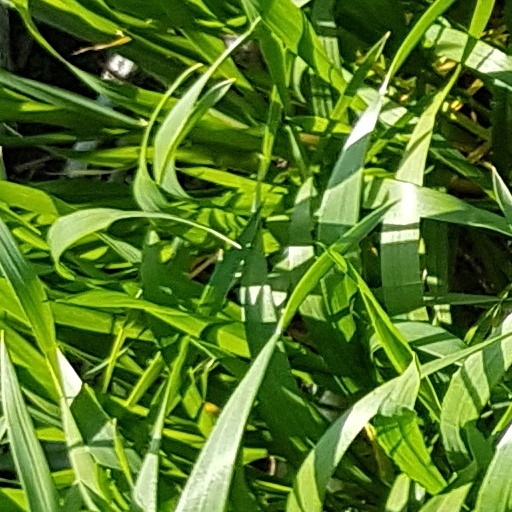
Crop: wheat